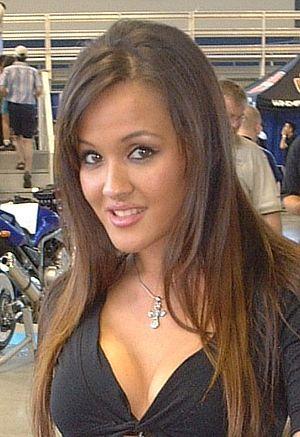
Crystal Lowe est une actrice canadienne née le 20 janvier 1981 à Vancouver.